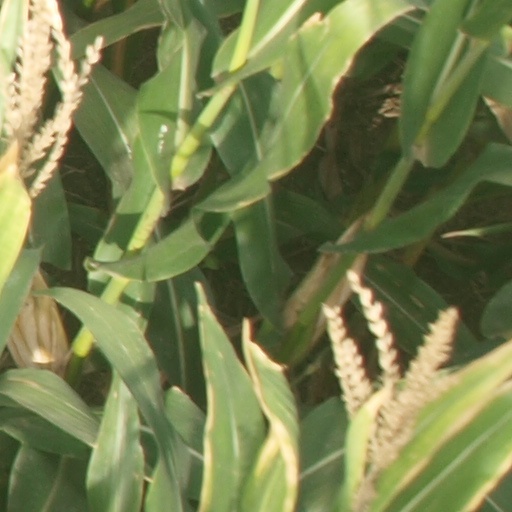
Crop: maize; corn